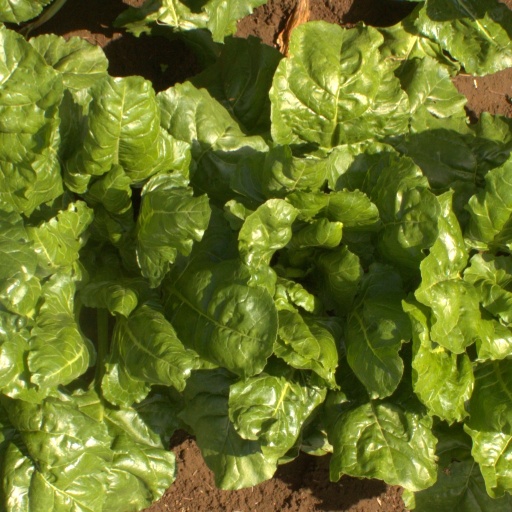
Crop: sugar beet